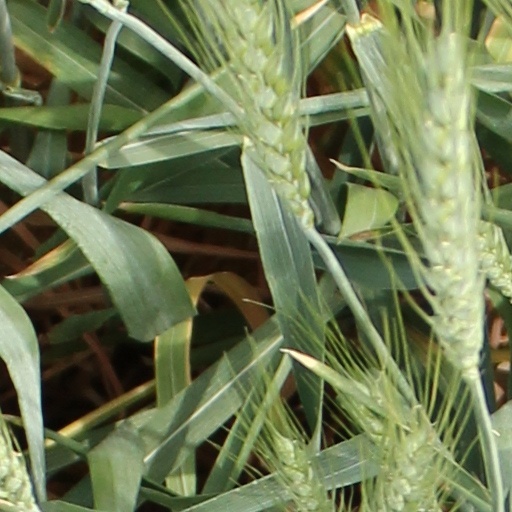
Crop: wheat